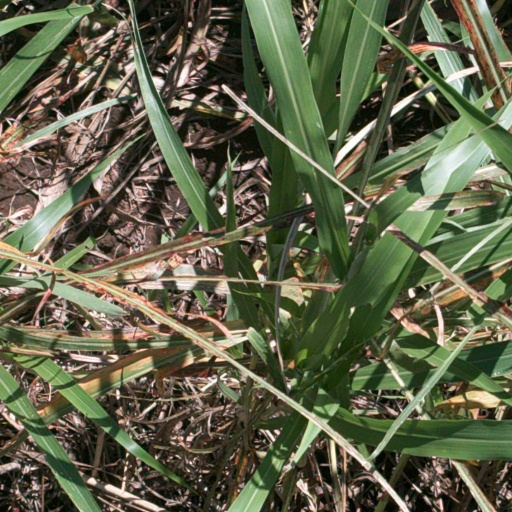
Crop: sorghum